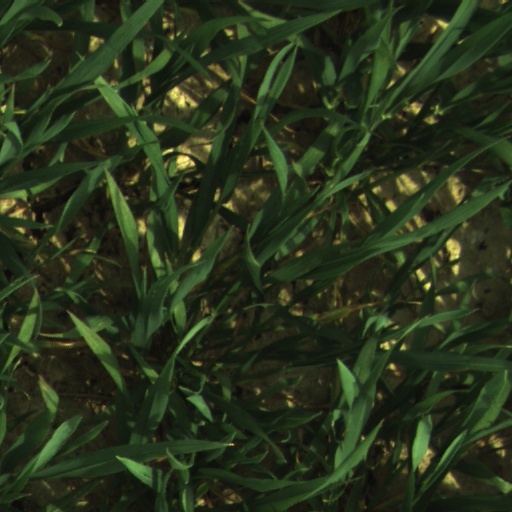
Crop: wheat